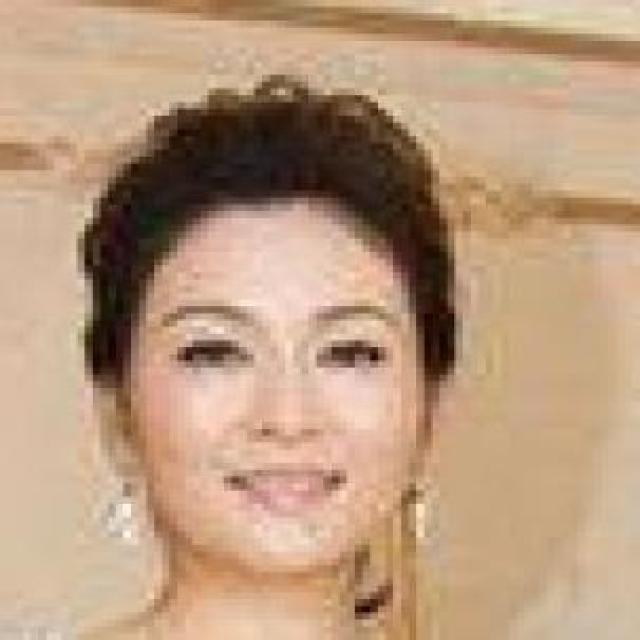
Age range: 21-44